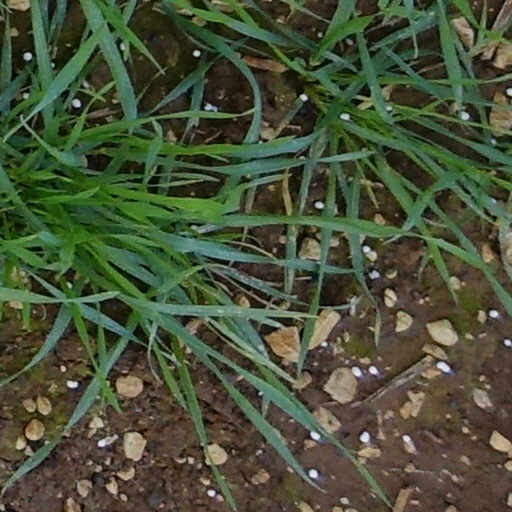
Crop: wheat